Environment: real
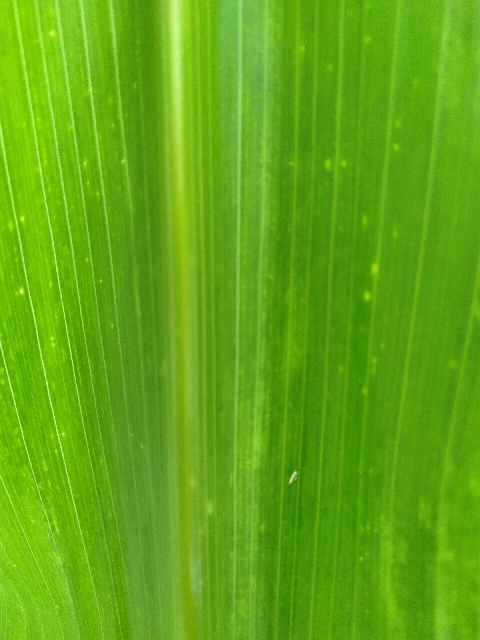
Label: lethal_necrosis